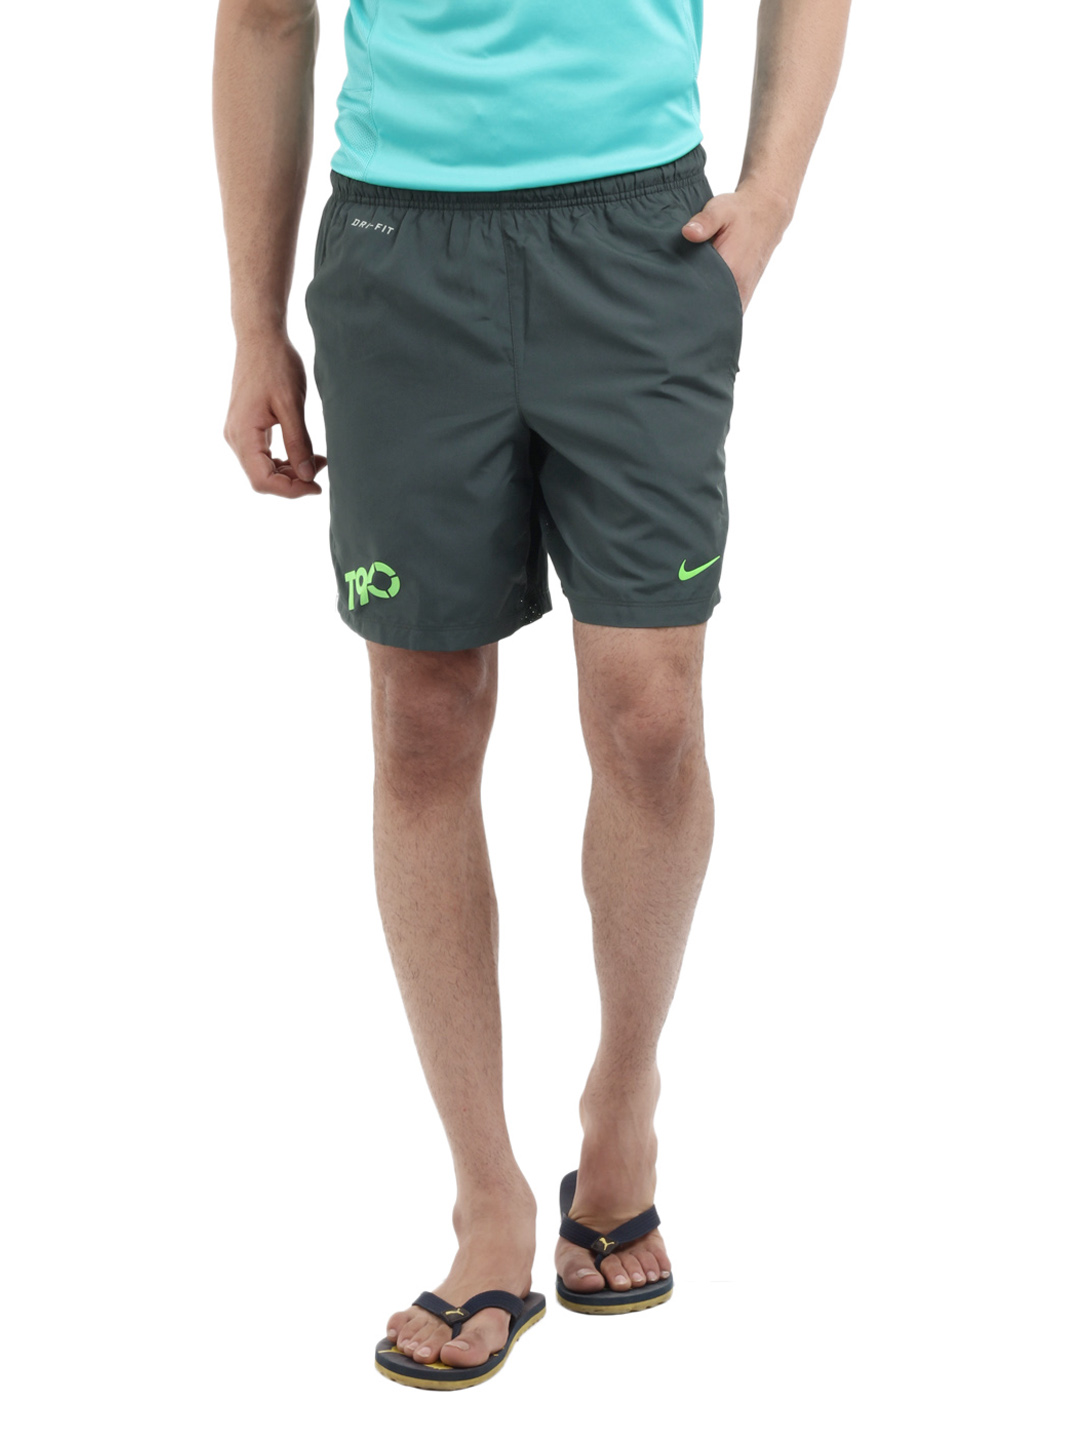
Nike Men's Green Shorts
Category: Apparel / Bottomwear / Shorts
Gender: Men
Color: Green
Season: Summer 2011
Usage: Sports